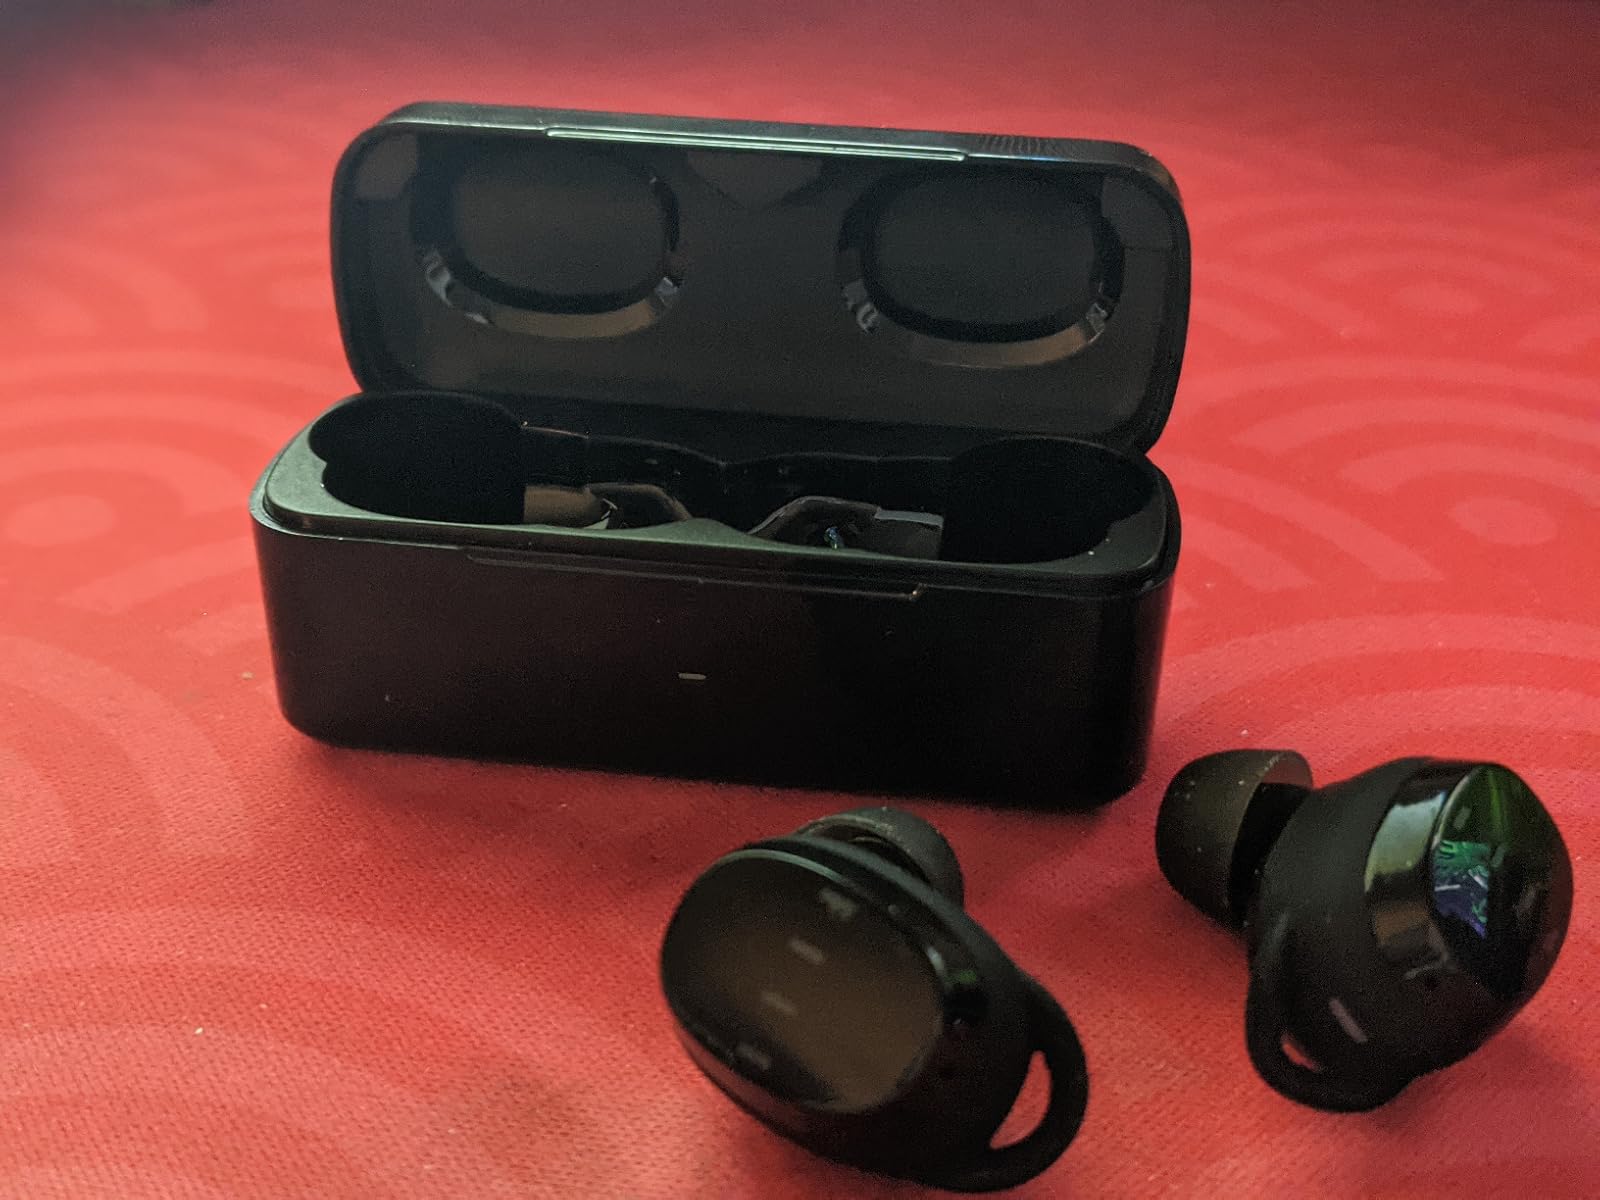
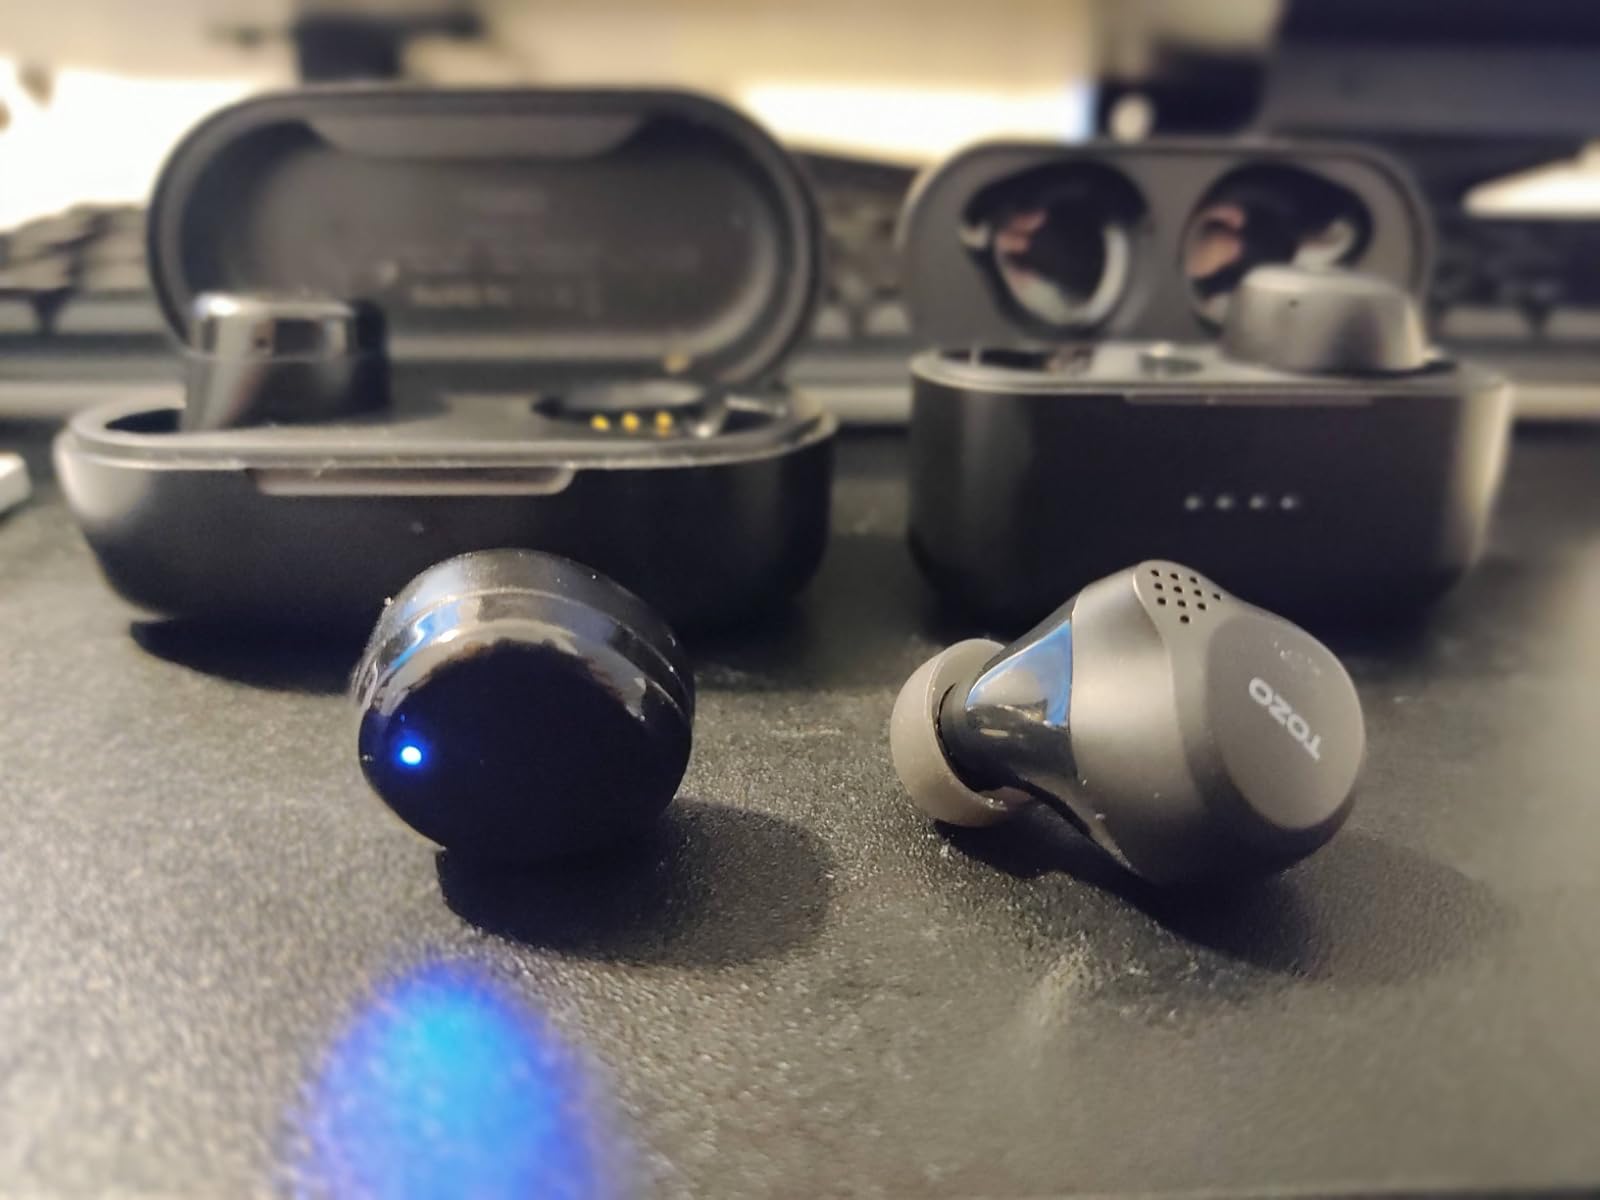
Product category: earbuds
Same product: no